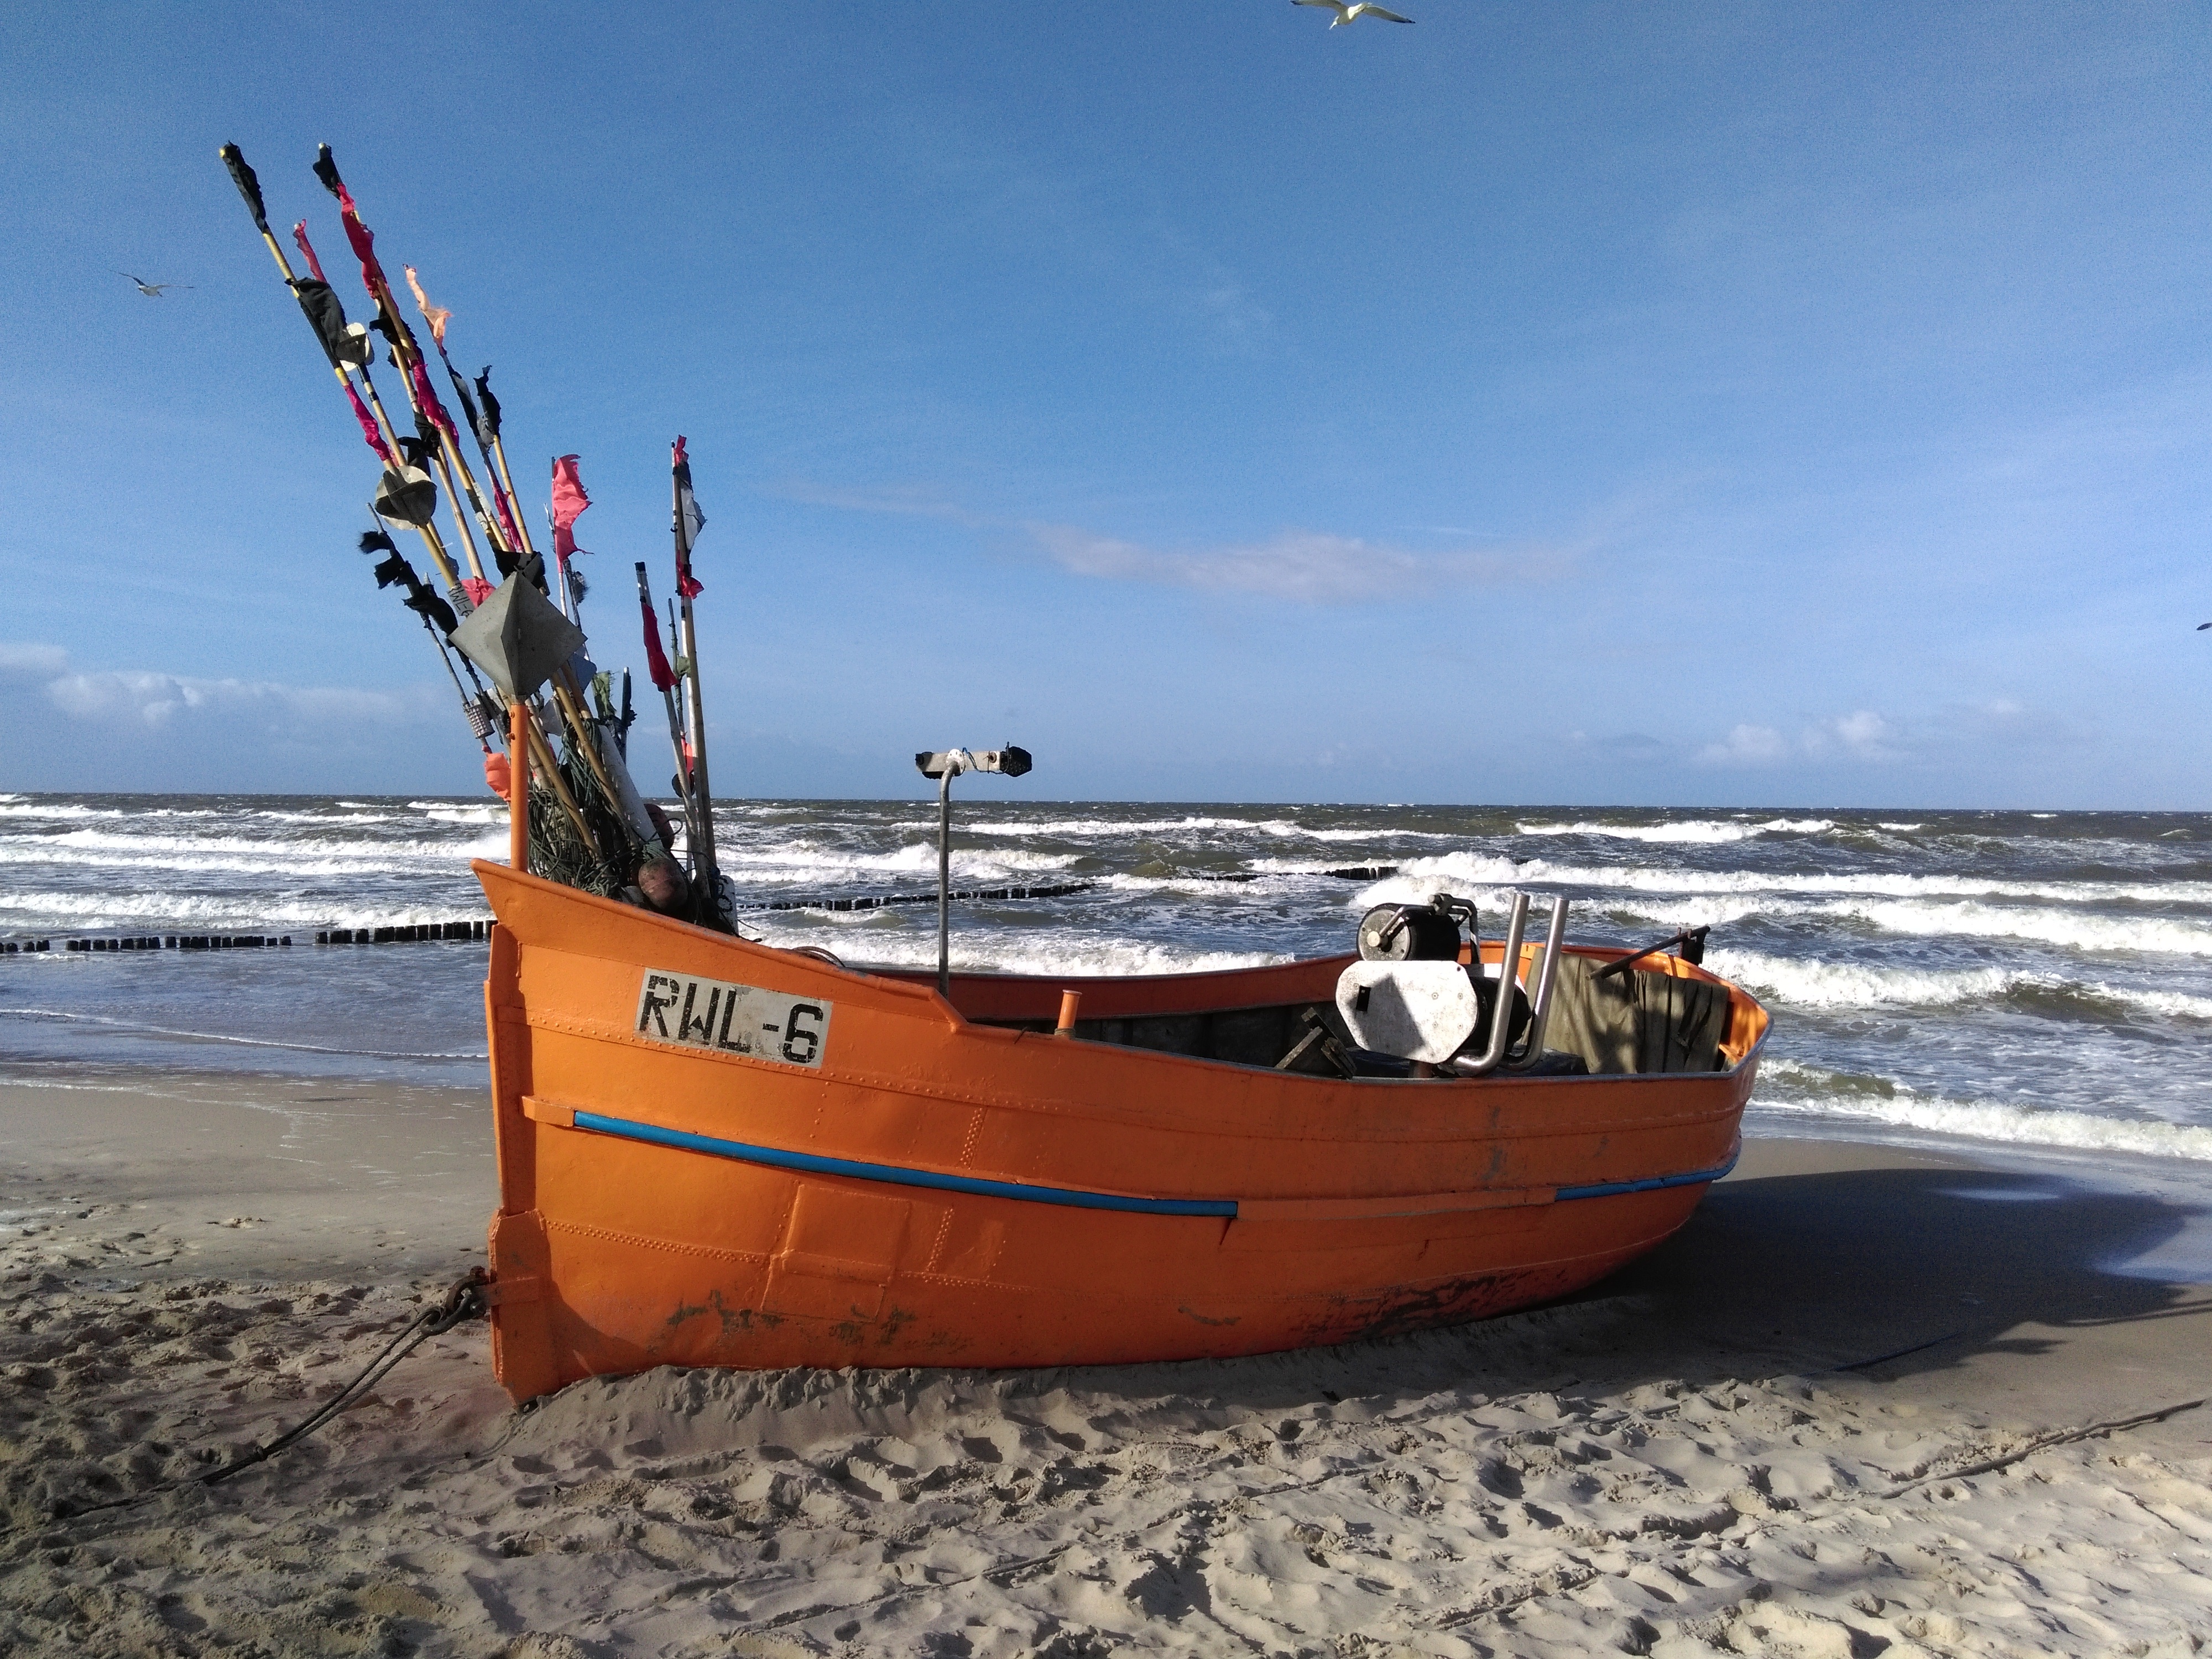
beach, sea, coast, sand, ocean, sky, sunset, boat, summer, vehicle, sailing, holiday, bay, clouds, boating, poland, watercraft, the sun, cutter, fishing vessel, the baltic sea, the fisherman, windsports, rewal